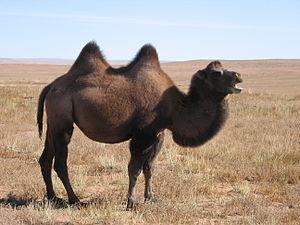
Chameau de Bactriane
Le poil de chameau est un tissu fabriqué en poils de chameau, « par extension, une étoffe de laine souple et douce ».